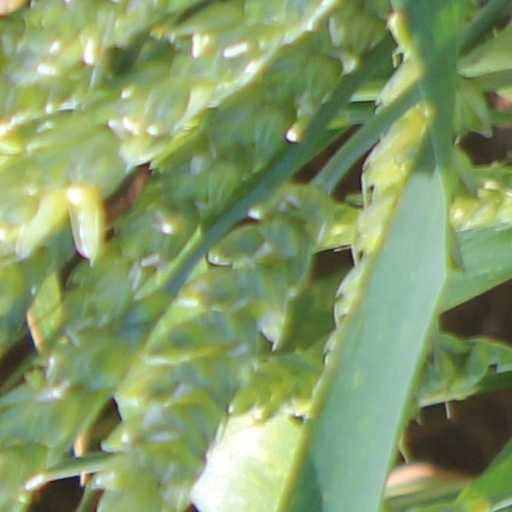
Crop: wheat